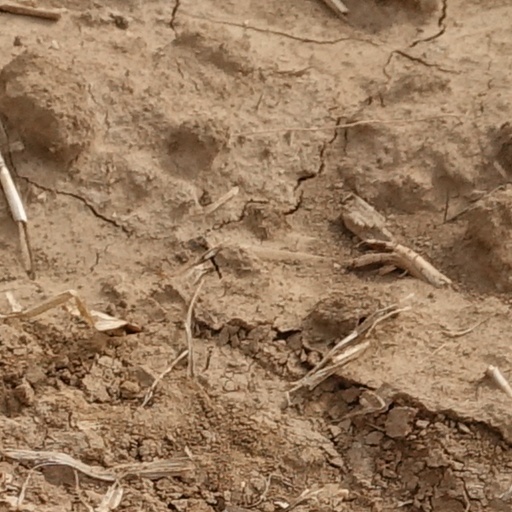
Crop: wheat